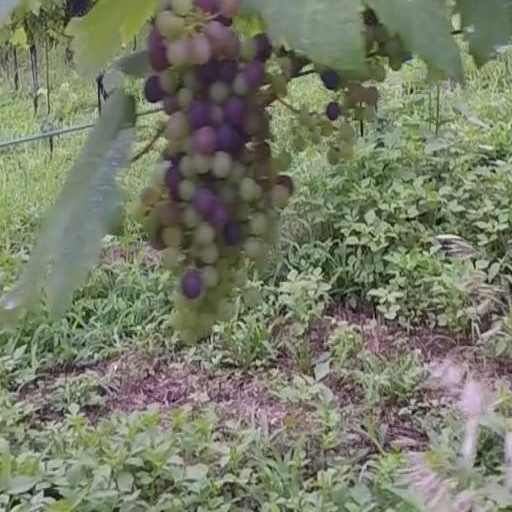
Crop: grape